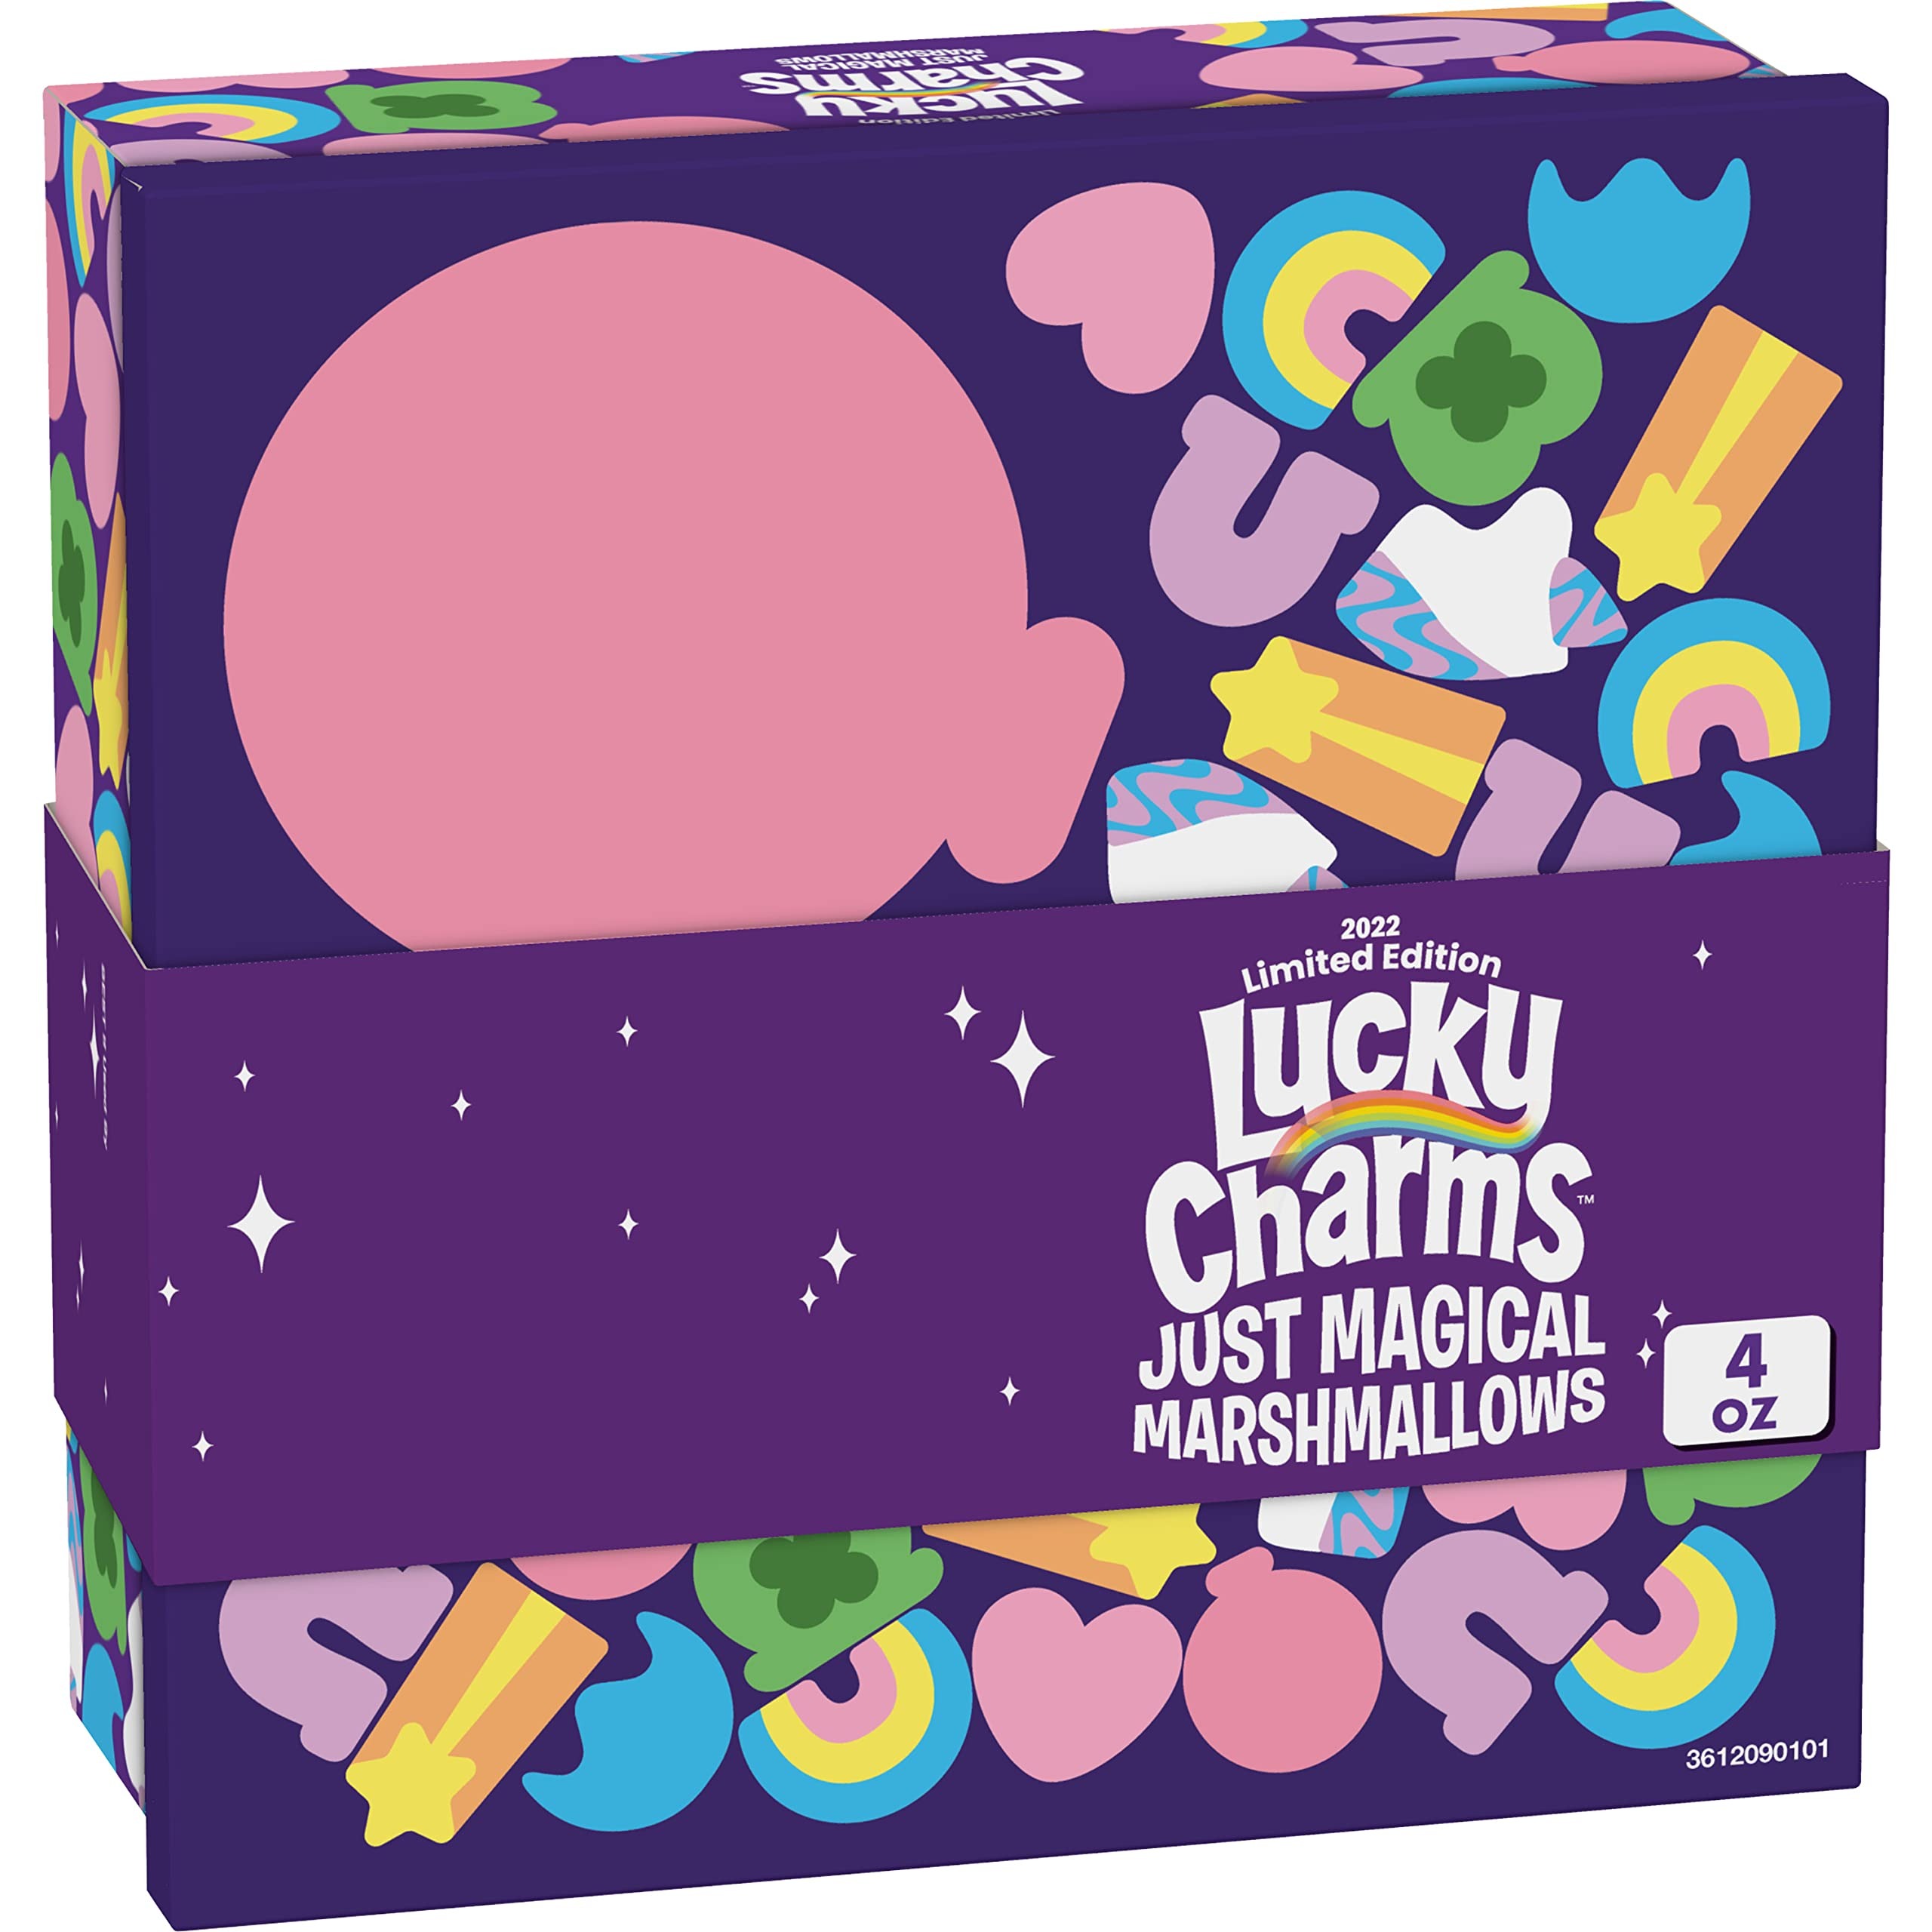
Item Name: Lucky Charms, Just Magical Marshmallows, Gluten Free, 4 oz
Bullet Point 1: All of your favorite magical marshmallows—and ONLY marshmallows
Bullet Point 2: Hearts, stars and horseshoes, clovers and blue moons, unicorns, rainbows and tasty red balloons
Bullet Point 3: Bake a Lucky Charms cake, decorate marshmallow cookies or make sweet party snacks for kid's with these cereal marshmallows
Bullet Point 4: Take this resealable pouch of gluten free marshmallows on the go for work, school or kids snacks
Bullet Point 5: CONTAINS: 4 oz resealable pouch
Value: 4.0
Unit: Ounce

Price: 9.755